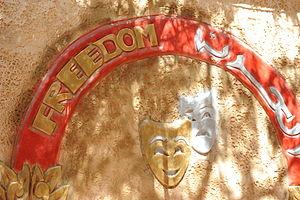
Juliano Mer-Khamis, Sputnik Khamis à sa naissance le 29 mai 1958 à Nazareth, et mort assassiné à Jénine, le 4 avril 2011, est un acteur, réalisateur, directeur de théâtre et militant politique arabo-israélien.
Jénine est une ville et capitale du gouvernorat de Jénine en Cisjordanie et un important marché agricole palestinien. Le nom de Jénine désigne également le district auquel la ville appartient dans son ensemble, et le camp de réfugiés de Jénine.